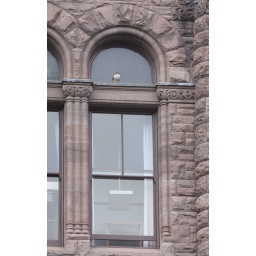
QP hawk in window Ontario Parliament building